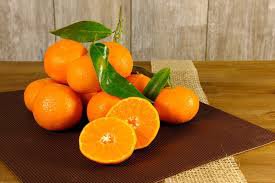
Label: Orange